Corpus Christi College, Cambridge

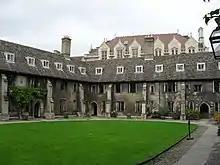
The corner of Old Court. The taller building in the background is the Old Cavendish Laboratory.

The playwright Christopher Marlowe is perhaps the college's most-celebrated son, having matriculated to Corpus in 1580. Although little is known about his time there, it is often believed that it was during his study for his MA that he began his work as a spy, a claim based on only a single cryptic statement by the Privy Council.